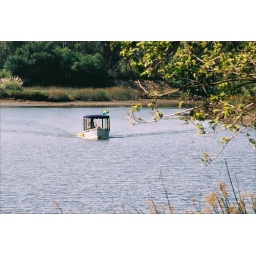
boat in napa river